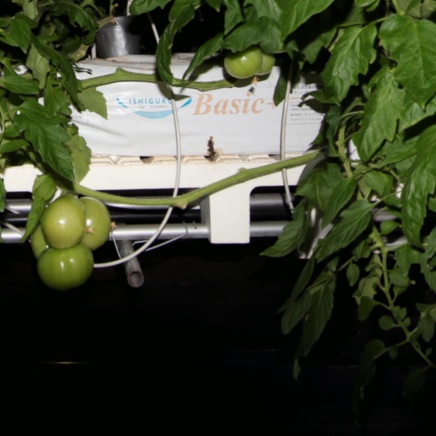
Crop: tomato